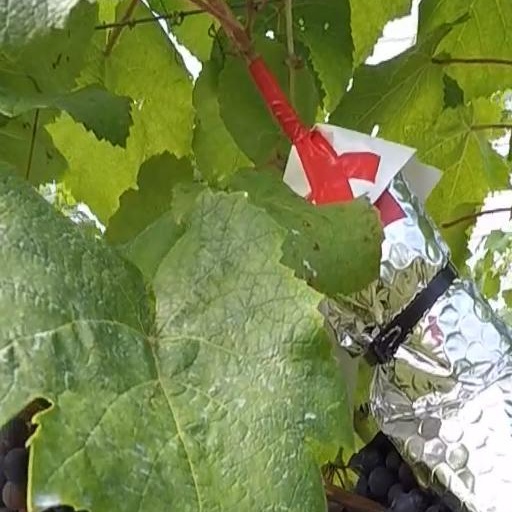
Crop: grape